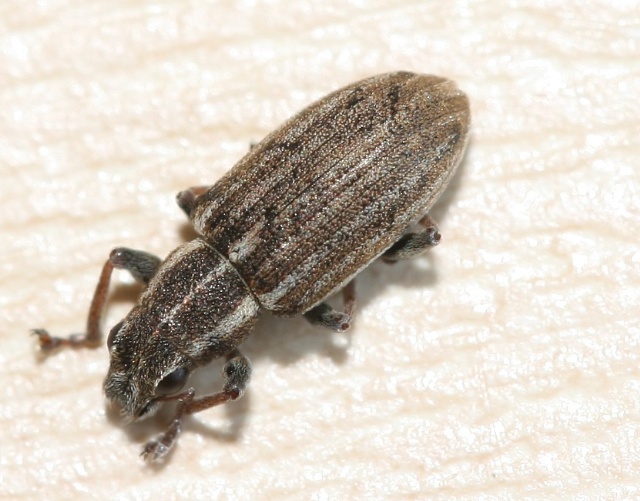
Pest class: pea_leaf_weevil